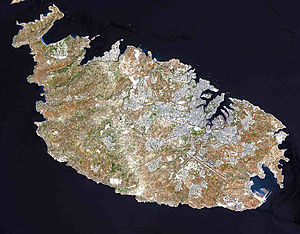
Øer i Middelhavet / Efter areal og befolkning
Dette er en liste over øer i Middelhavet, et indhav mellem Europa og Afrika, med Vestasien i øst og Atlanterhavet i vest.